Betsy Bakker-Nort

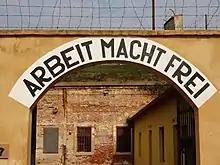
"Work is liberating" sign in the Theresienstadt concentration camp

As the German occupiers started to arrest and deport some Jewish Dutch citizens in the summer of 1940, Bakker-Nort must have felt threatened, according to Klijnsma. She had never belonged to a Jewish denomination and had renounced her Jewishness, but she did value Jewish traditions. In 1942, she was one of the few members of parliament who accepted an offer to resign and take their pension. However, this did not prevent her from being arrested by the Germans and imprisoned in the Westerbork transit camp in the northeast of the Netherlands in December 1942.